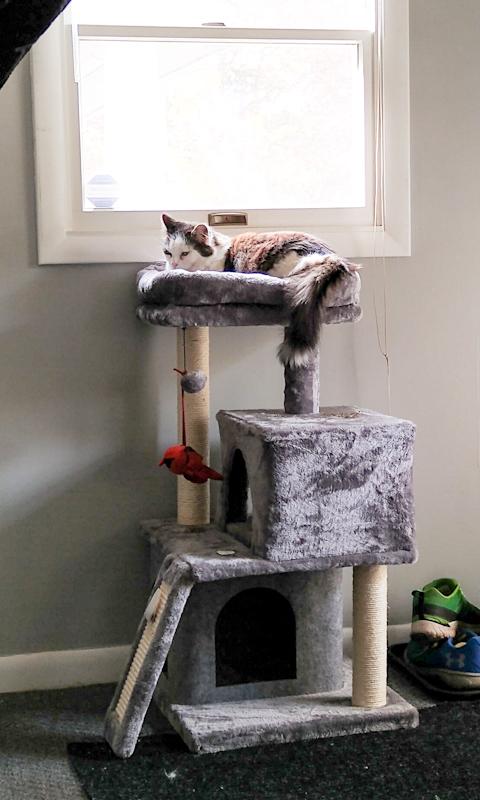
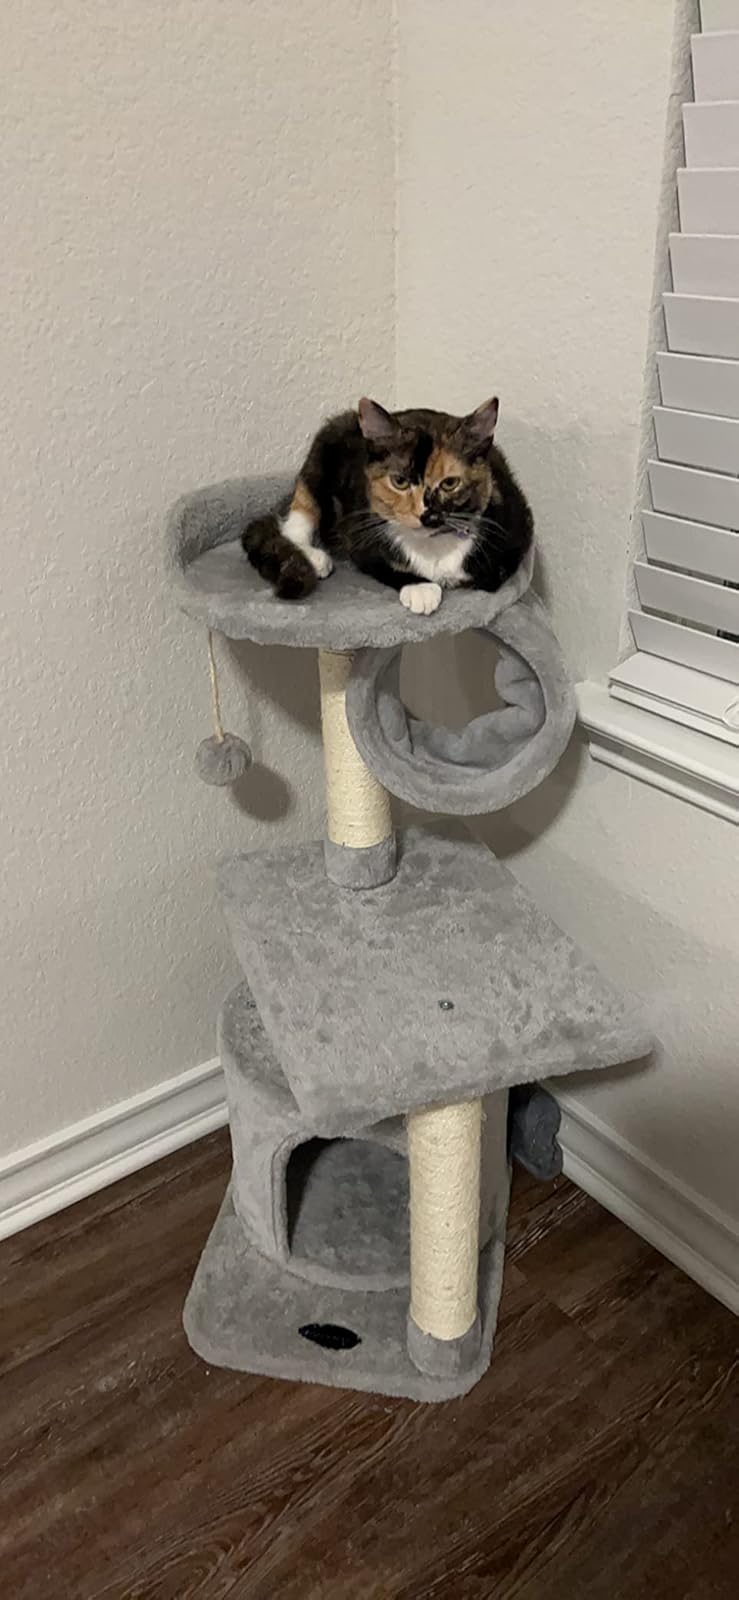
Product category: items_cat tree
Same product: no